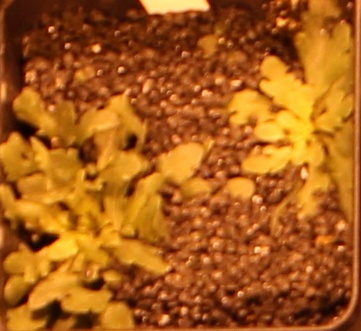
Label: Horseweed